Chapultepec Peace Accords

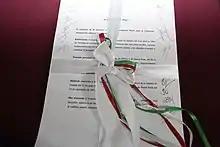
The Chapultepec Peace Accords. For Maurice Lemoine, French intellectual “at the negotiating table, puts an end to a sixty-year-old military hegemony and will allow a deep reform of the State based on a series of unprecedented measures: respect for universal suffrage; reform of the judiciary; constitutional reform; separation of Defense and Public Security, downsizing of the army, creation of a national civilian police

The Chapultepec Peace Accords were a set of peace agreements signed on January 16, 1992, the day in which the Salvadoran Civil War ended. The treaty established peace between the Salvadoran government and the Farabundo Martí National Liberation Front (FMLN). It was signed in Chapultepec Castle, Mexico.